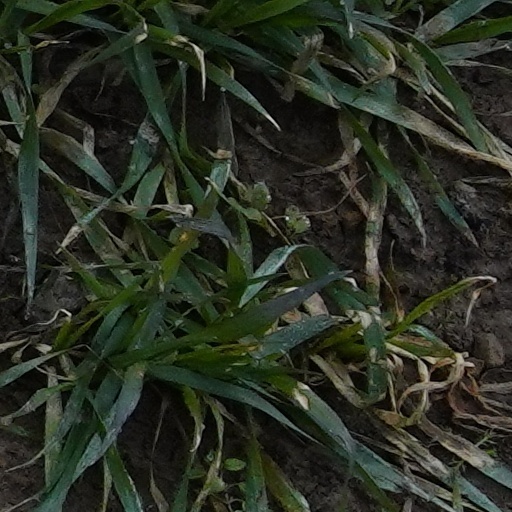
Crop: wheat